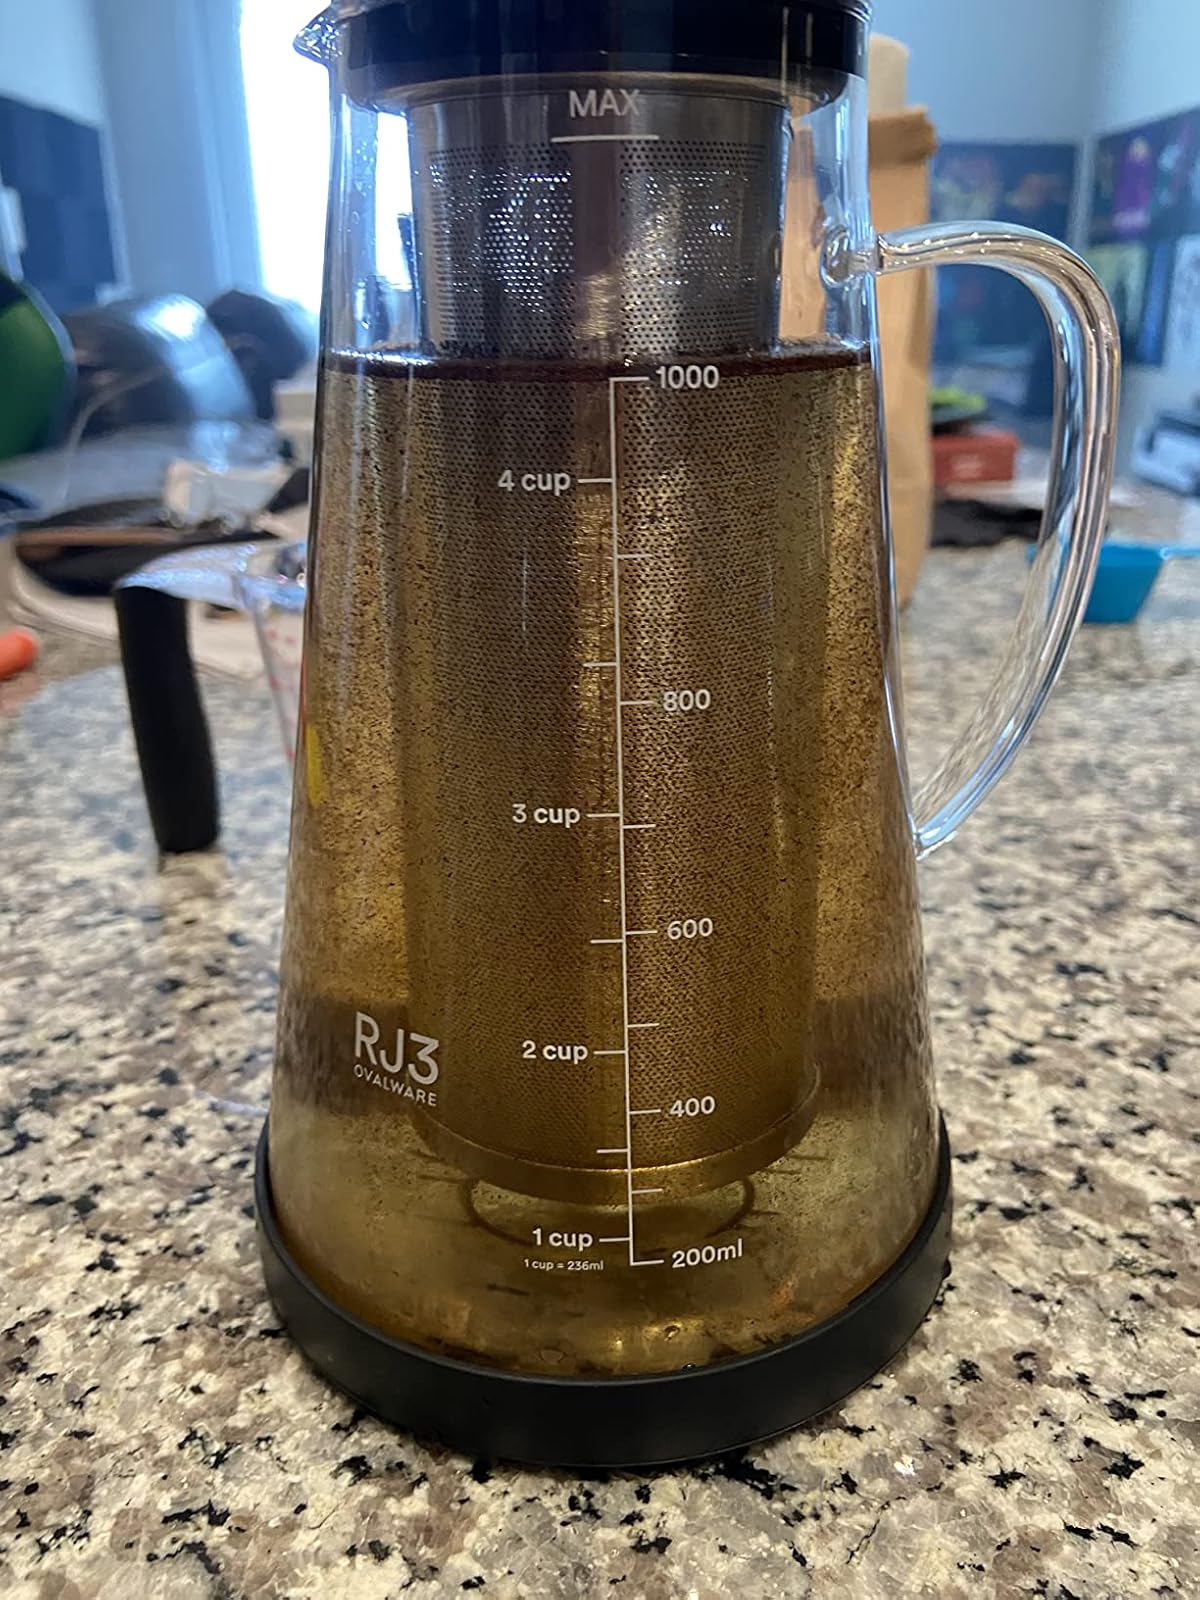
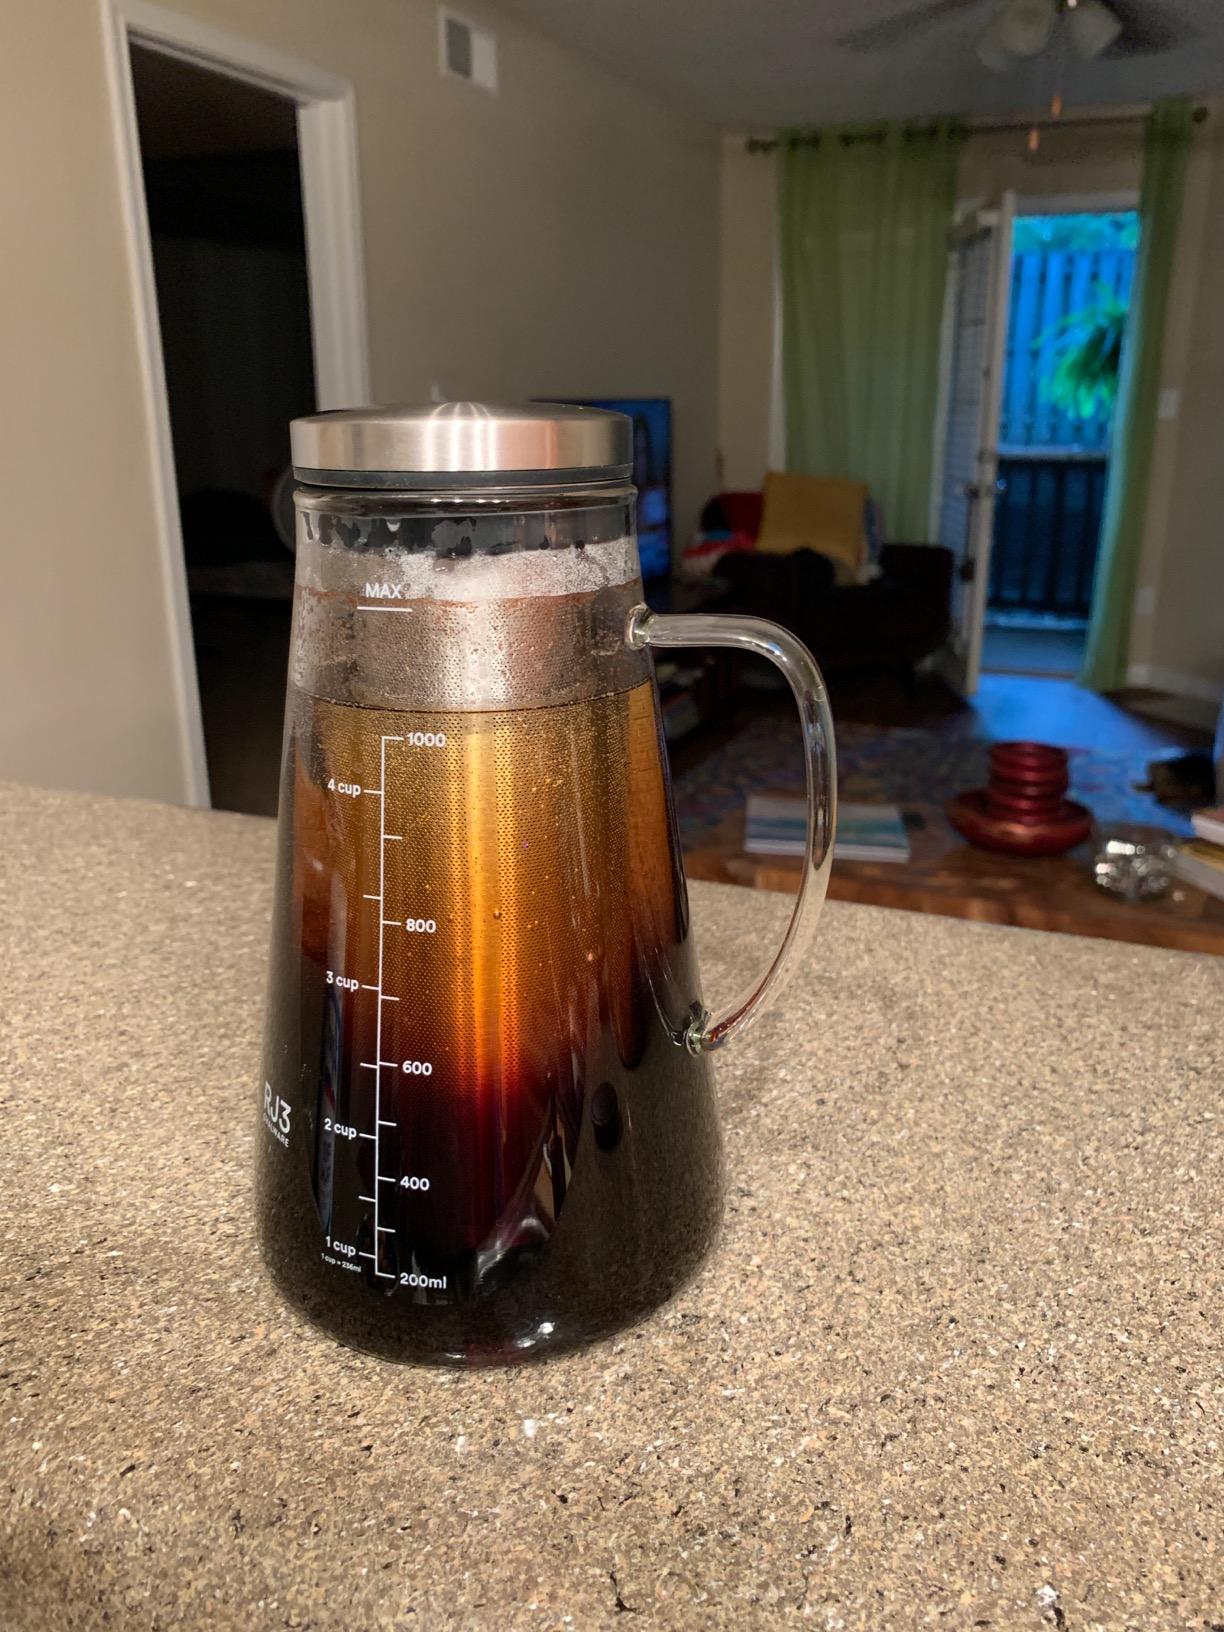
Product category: items_tea
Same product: yes